Eye Castle

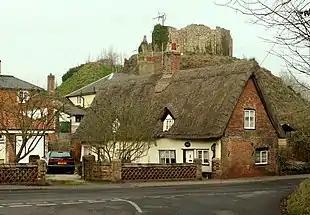
Eye Castle, overlooking the local town

By the 14th century, Eye Castle lay largely in ruins, although parts of the castle continued to be maintained as a prison. Despite the ruined nature of the castle, the local estates previously subject to the castle-guard system continued to return their dues, now converted into monetary rents, to the owners of Eye Castle for many years. A windmill was built on top of the motte between 1561 and 1562. In the early 17th century, like many other medieval Suffolk parks, the park of Eye around the castle was broken up and turned into fields.